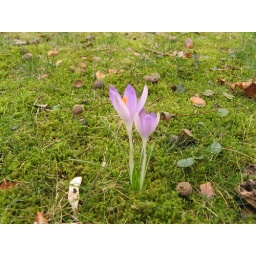
spring in front of my office window